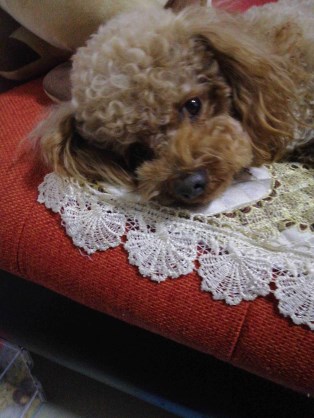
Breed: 7449-n000128-teddy